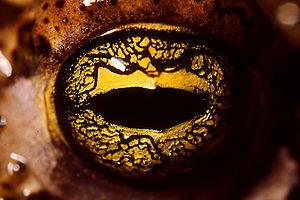
Le Crapaud calamite ou Crapaud des joncs, Epidalea calamita, unique représentant du genre Epidalea, est une espèce d'amphibiens de la famille des Bufonidae. Il se rencontre en Europe.